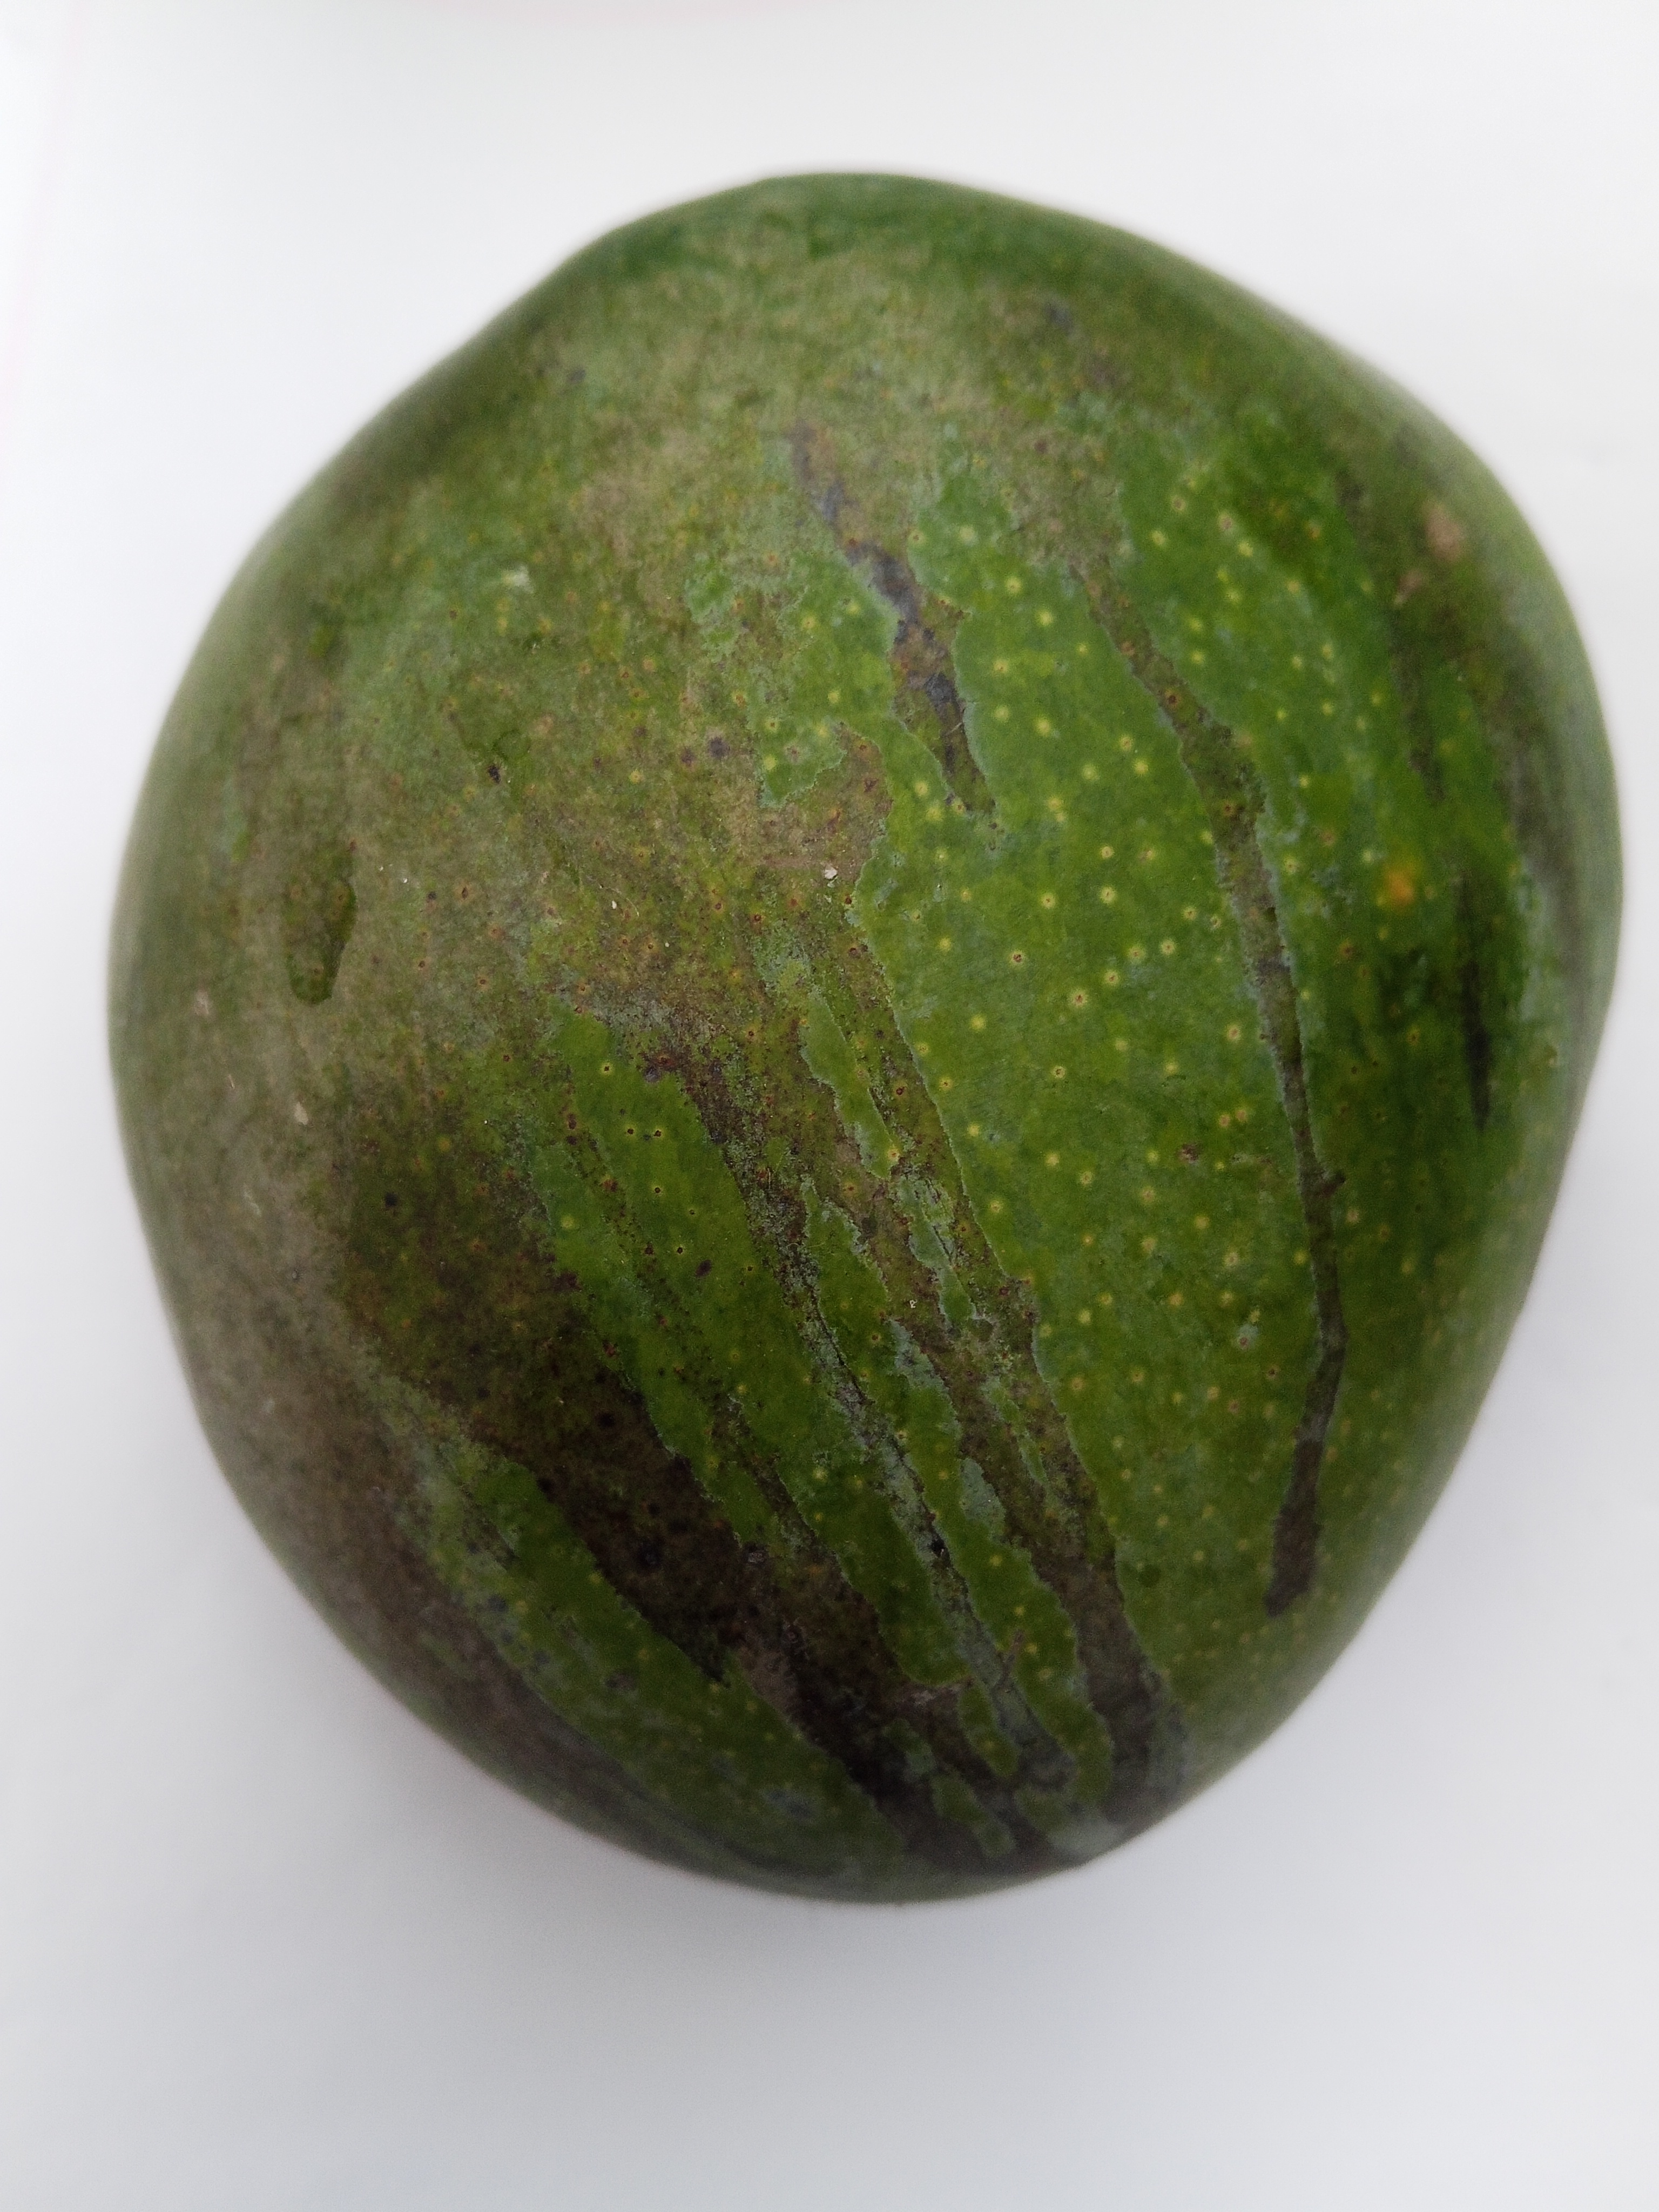
Mango variety: Bari 4